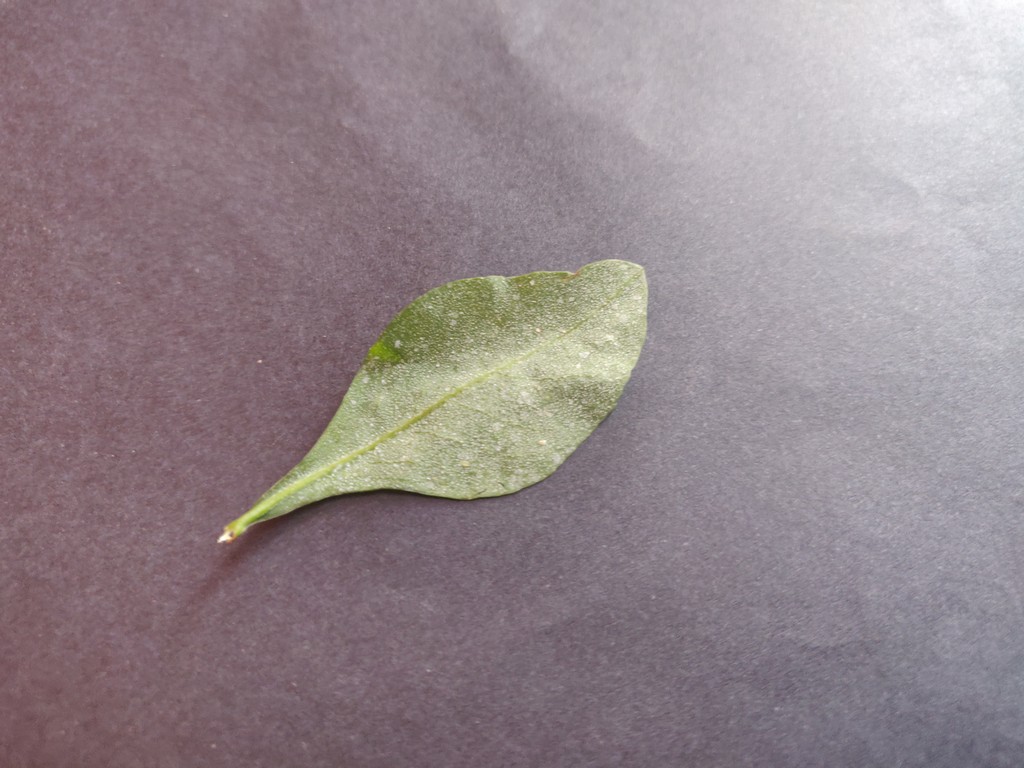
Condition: Unhealthy
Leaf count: single
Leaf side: back